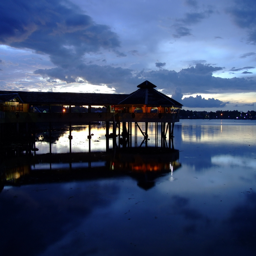
reflective sunset with no sun